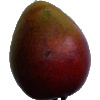
Label: red_mango